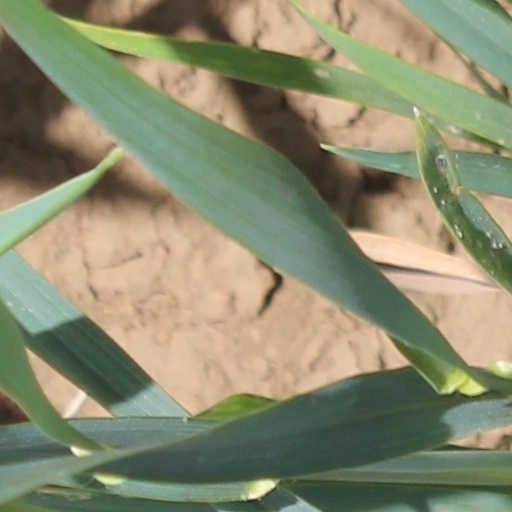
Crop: wheat